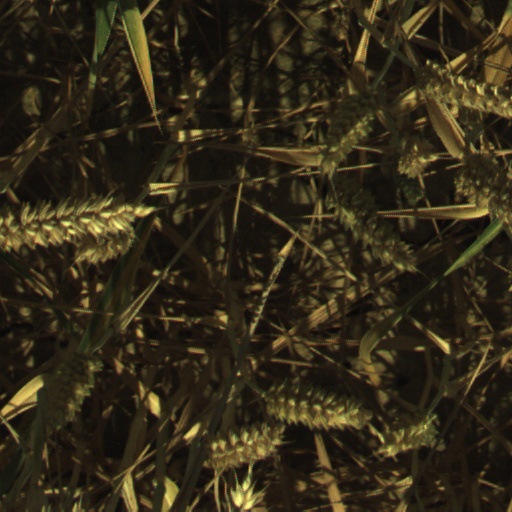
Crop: wheat